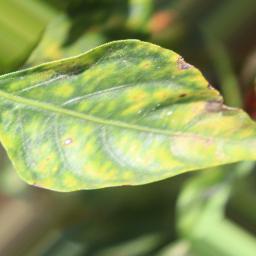
Label: nutritional